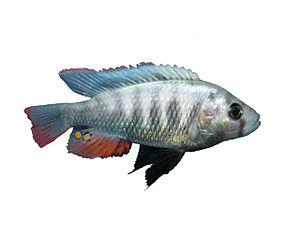
Haplochromis pundamilia est une espèce de poisson appartenant à la famille des Cichlidae. Elle est endémique des golfes Mwanza et Speke dans le lac Victoria en Afrique.
Le genre Pundamilia regroupe plusieurs espèces de poissons de la famille des Cichlidae. Toutes sont endémiques du lac Victoria.
La sélection sexuelle constitue l'un des deux mécanismes de la sélection naturelle, celui qui est lié à la « lutte pour la reproduction », distincte et complémentaire de la « lutte pour la survie ».